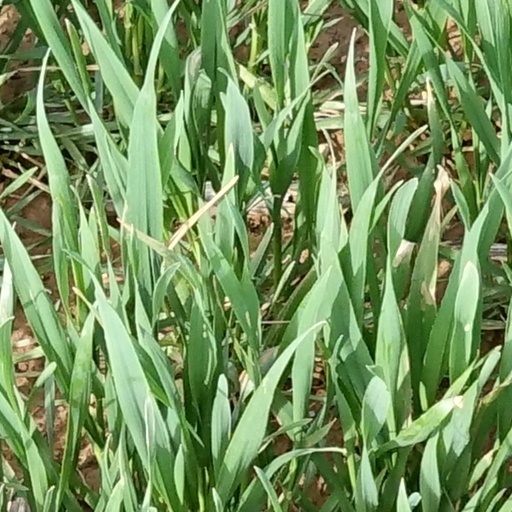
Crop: wheat